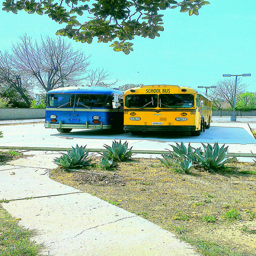
A YELLOW AND A BLUE BUS IN A PARKING LOT
Two buses parked at a bay with trees nearby
A yellow bus and blue bus in a parking lot.
A yellow bus and a blue bus parked side by side.
Two buses parked right next to each other in a larger parking lot.